Ashok Kumar (film)

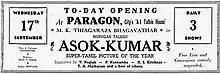
Theatrical release poster

Ashok Kumar is a 1941 Indian Tamil-language historical drama film directed by Raja Chandrasekhar. Based on a legend involving the Mauryan emperor Ashoka The Great, his son Kunala and Ashoka's second wife Thishyarakshai, it stars M. K. Thyagaraja Bhagavathar, Chittoor V. Nagayya and P. Kannamba. The film was released on 17 September 1941.